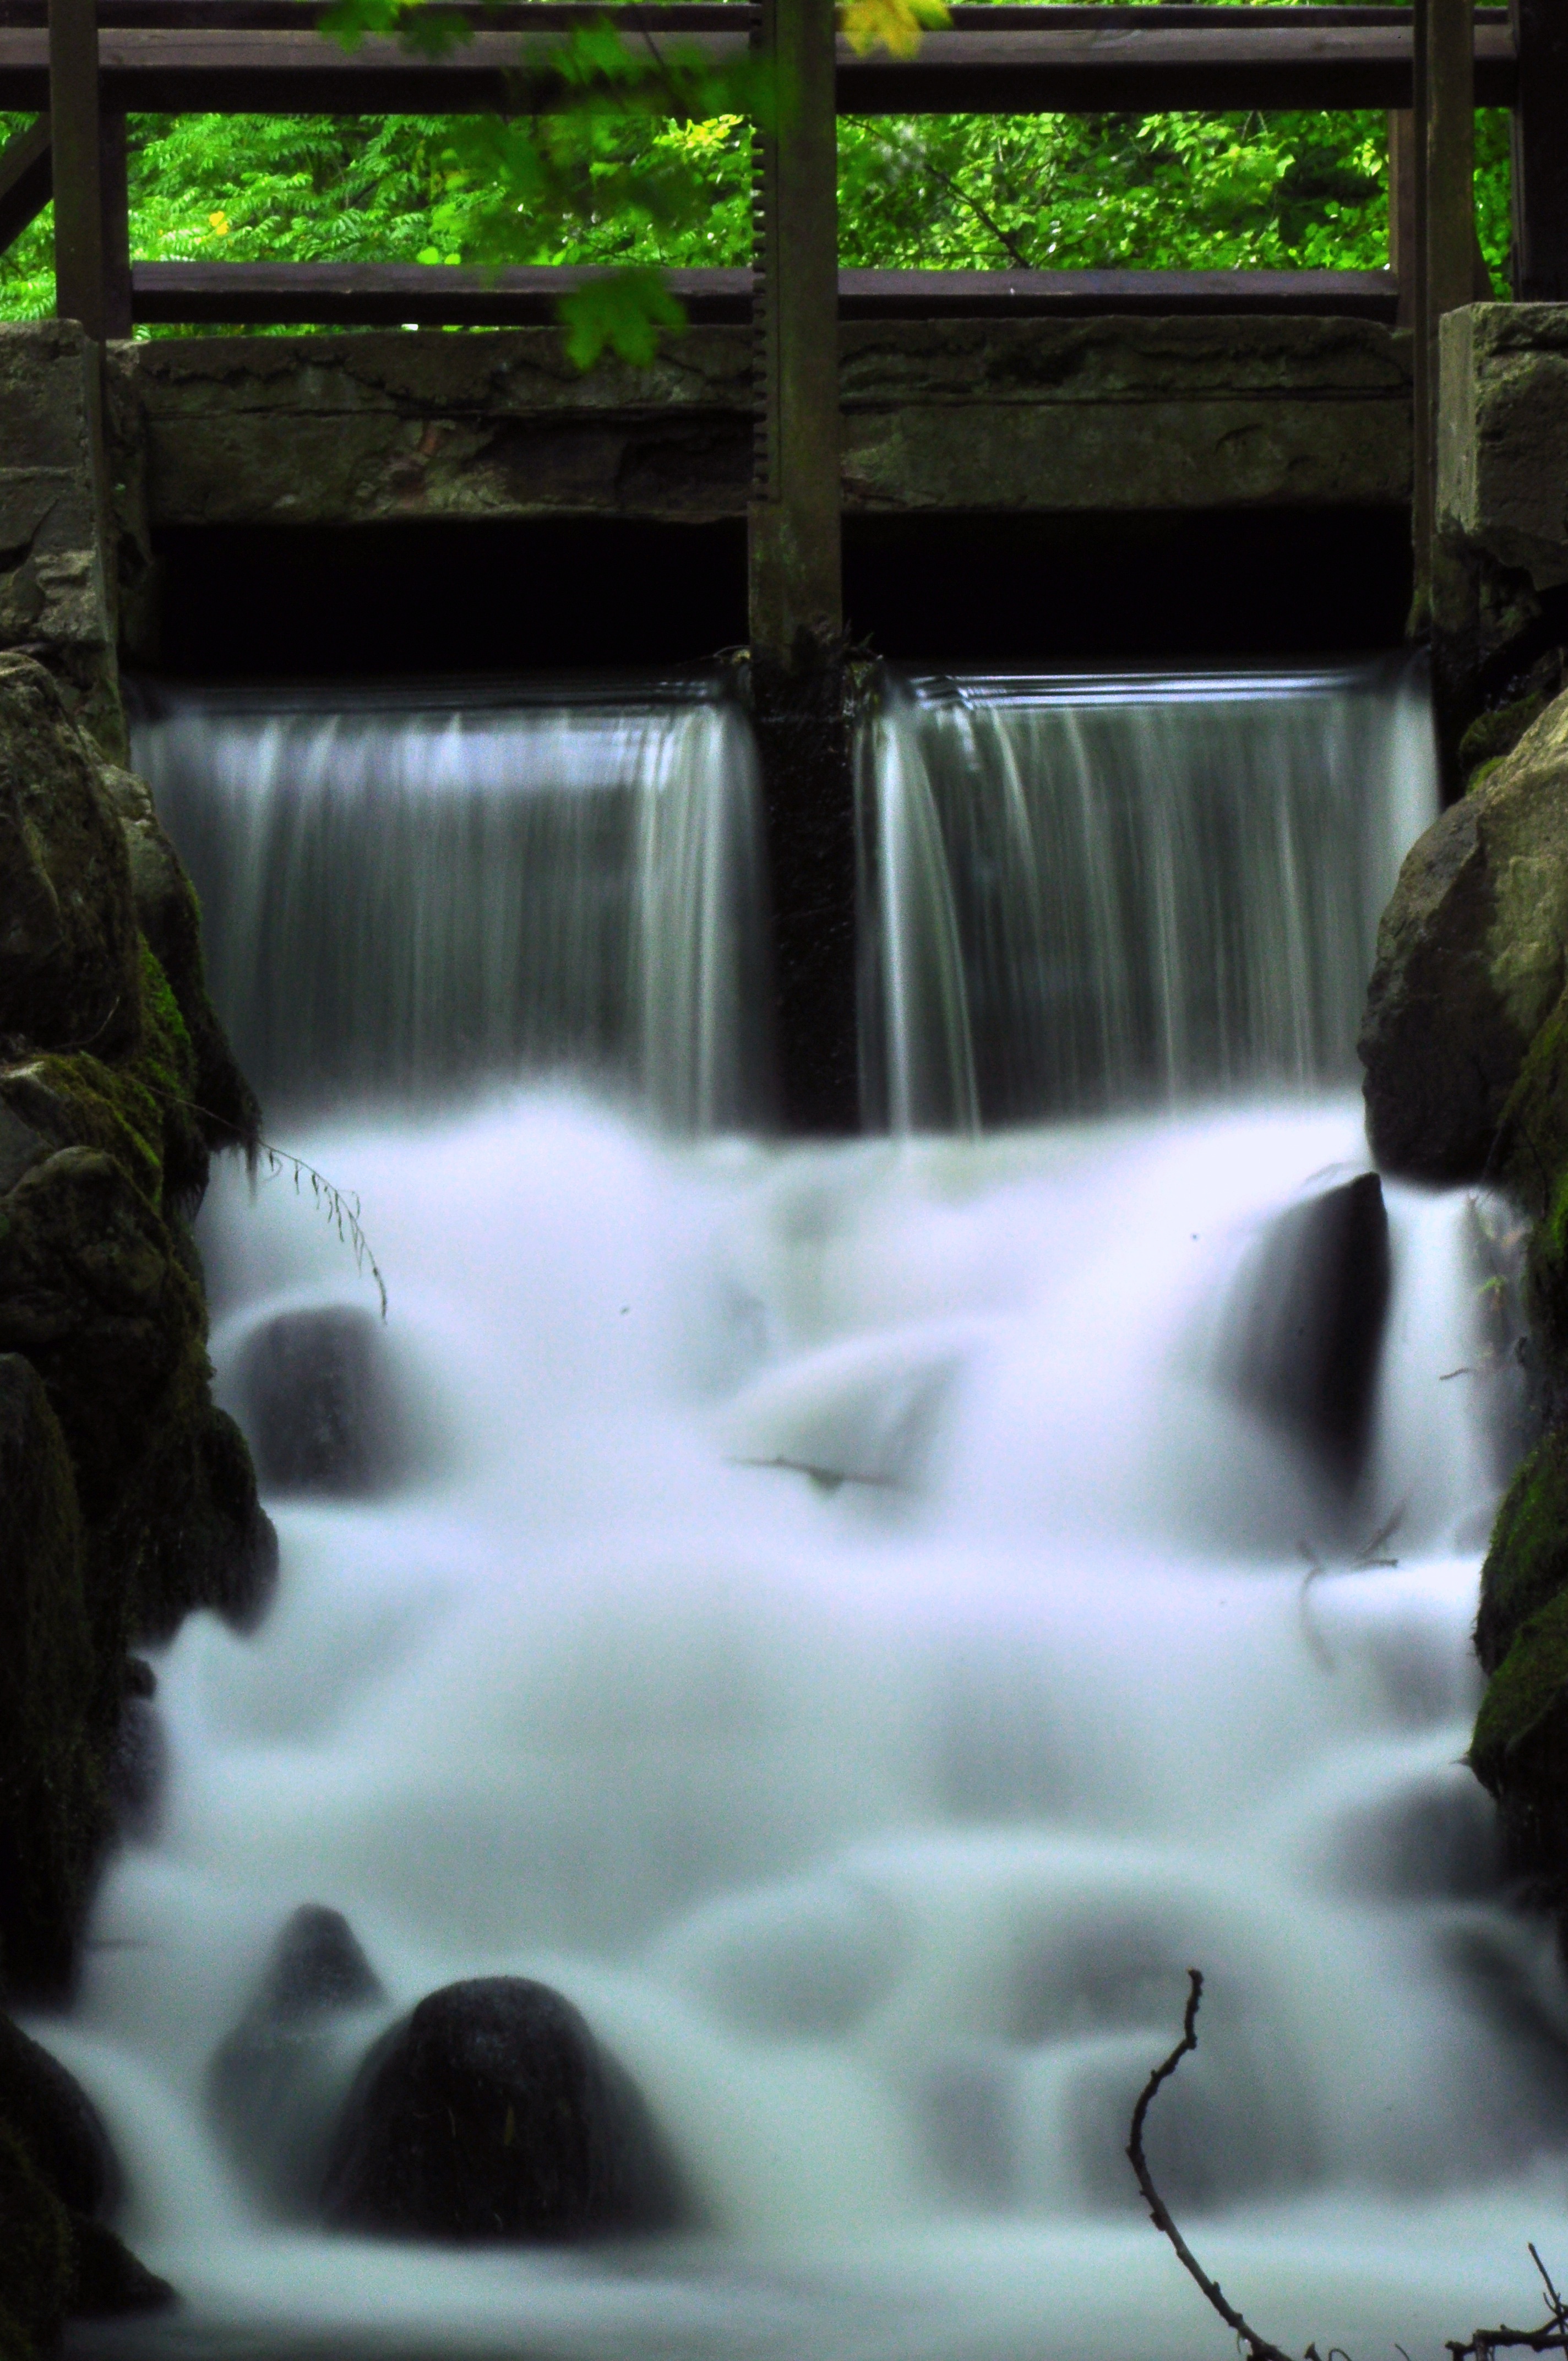
water, nature, waterfall, leaf, river, stream, reflection, jungle, park, body of water, long, exposition, wasserfall, water feature, watercourse, gda sk, floating cranes, atmospheric phenomenon